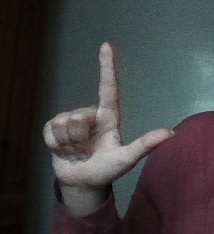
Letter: laam